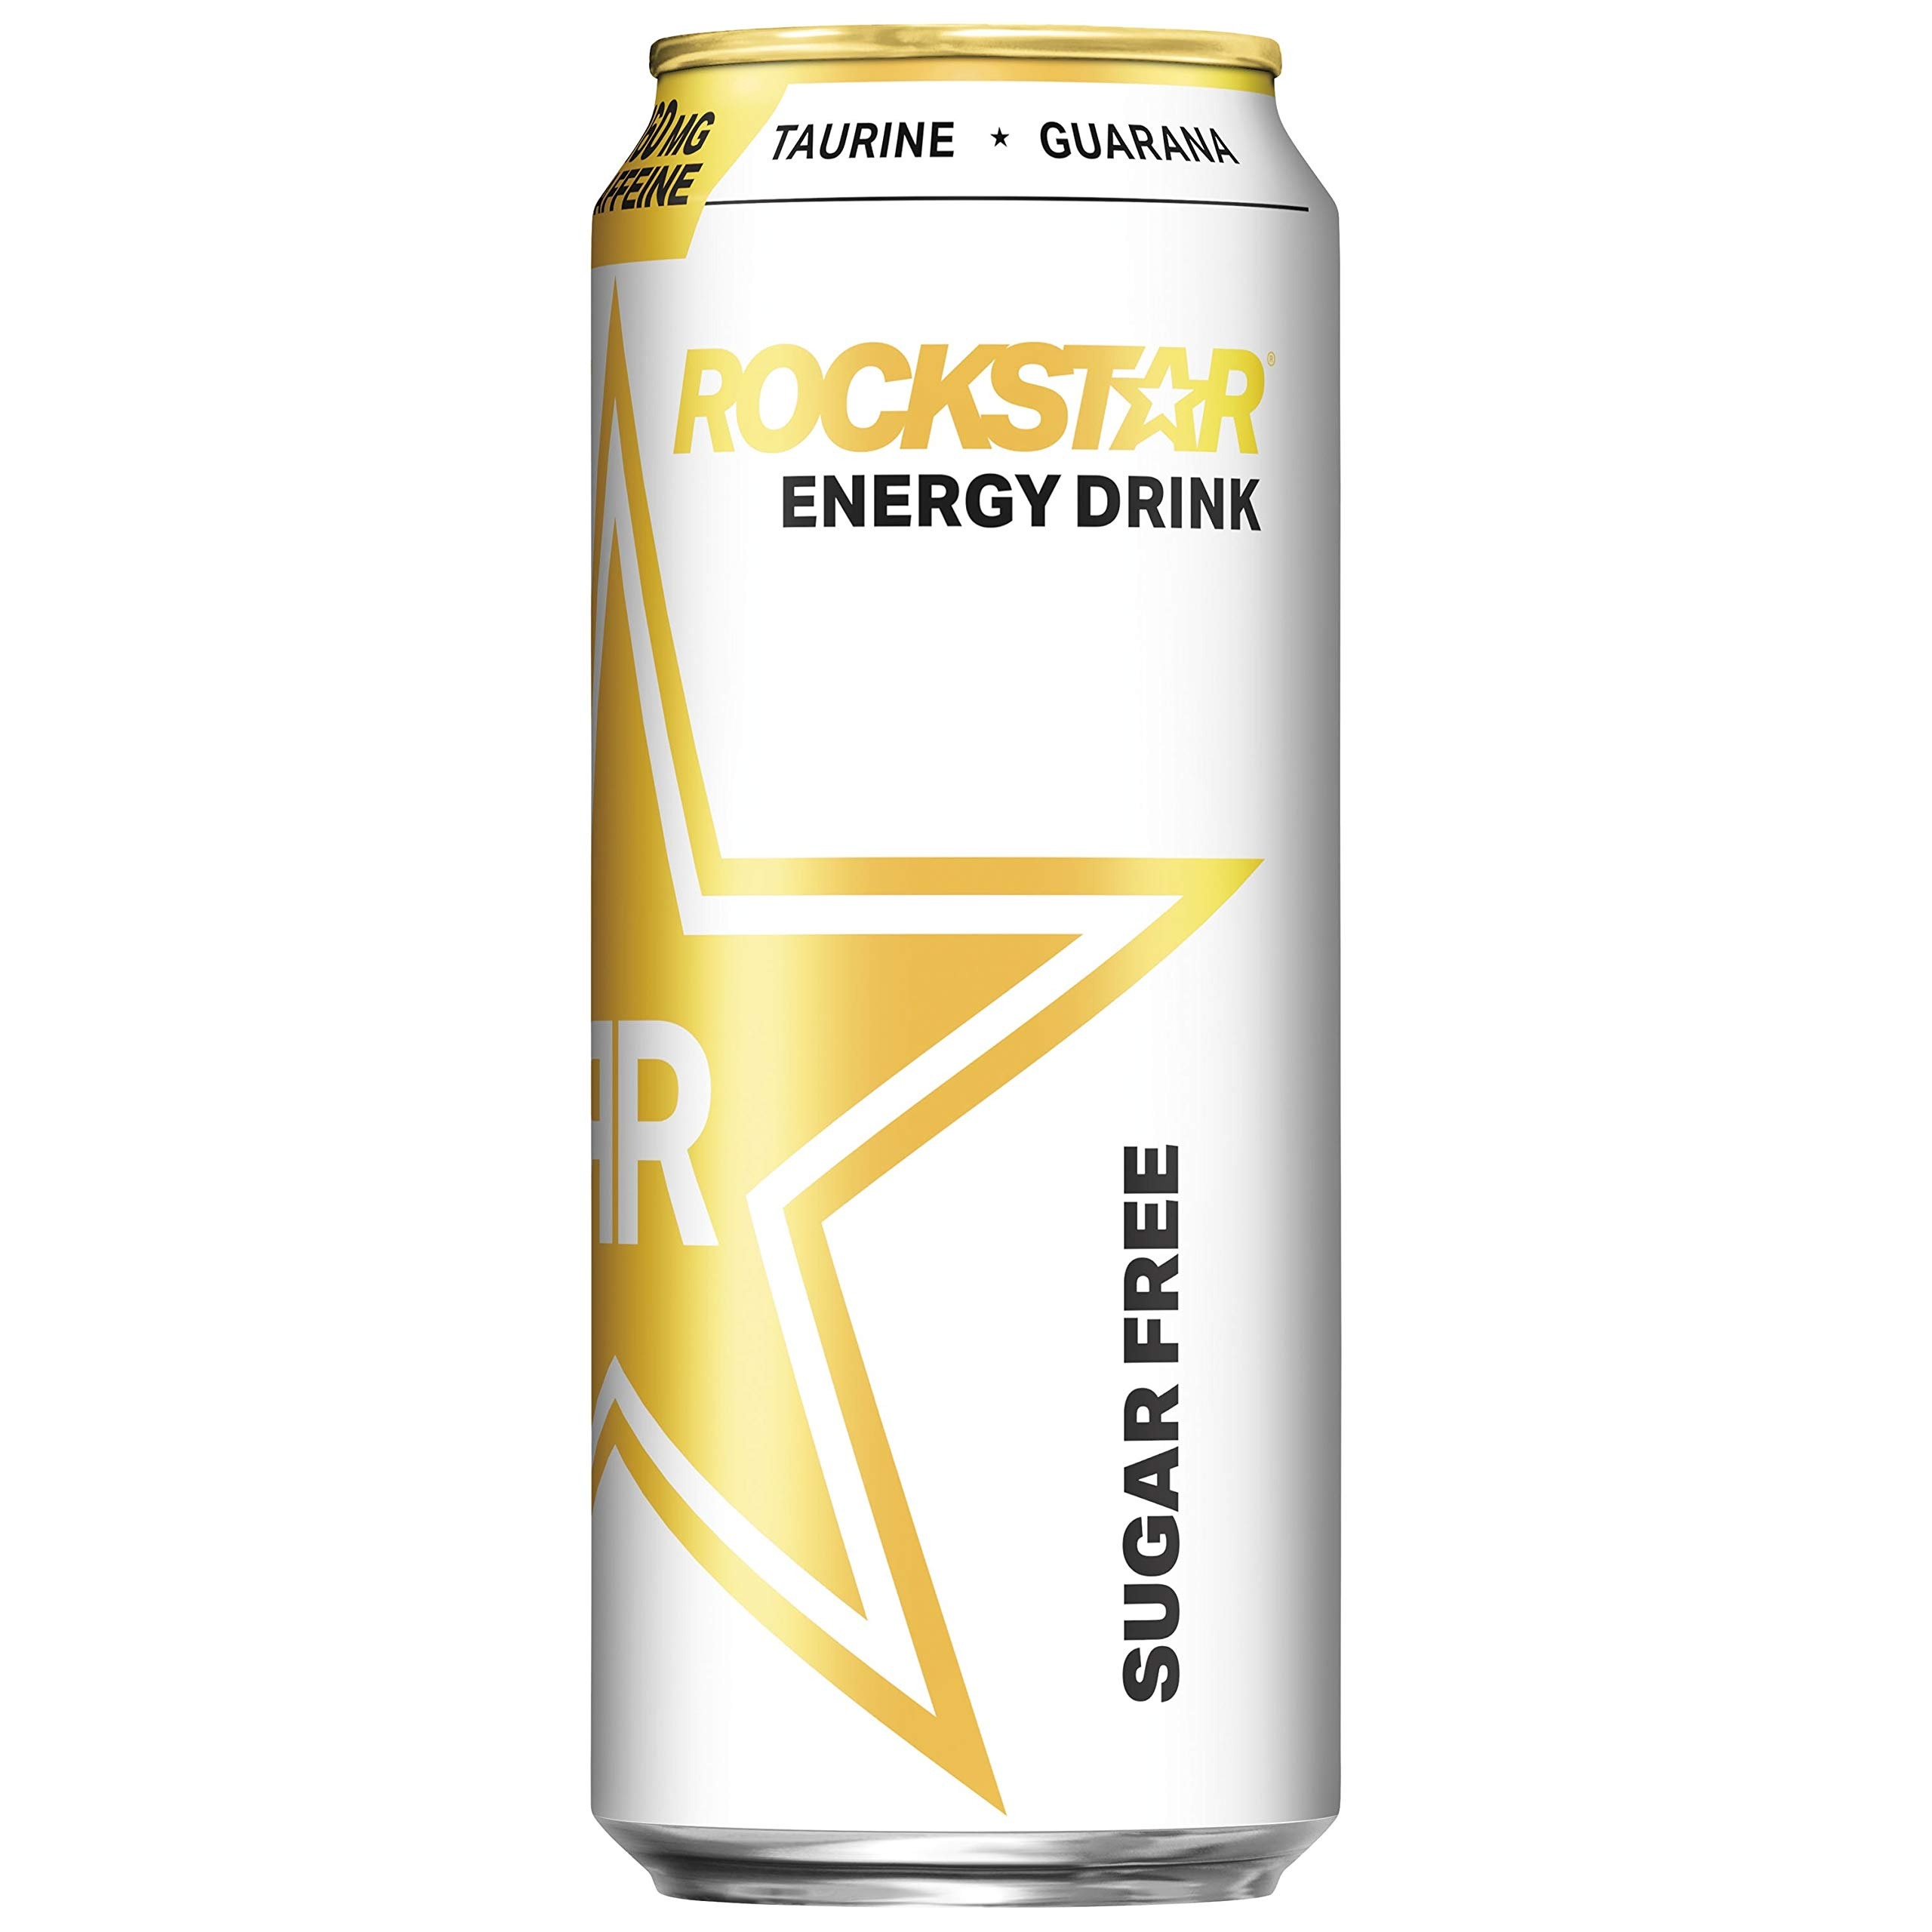
Item Name: Rockstar Energy Drink, Sugar Free, Double Strength, 16 oz
Bullet Point 1: Includes 1 (16oz) can of Rockstar Sugar Free Energy Drink
Bullet Point 2: Sugar Free flavor, 5 Calories per Can
Bullet Point 3: ROCKSTAR is scientifically formulated to provide an incredible energy boost for those who lead active and exhausting lifestyles-from athletes to rock stars
Bullet Point 4: ROCKSTAR is enhanced with the potent herbal blend of Guarana, Ginkgo, Ginseng and Milk Thistle
Bullet Point 5: Enjoy this fully refreshing lightly carbonated beverage super chilled
Value: 16.0
Unit: Fl Oz

Price: 2.09